Ebon C. Ingersoll

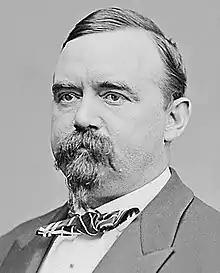

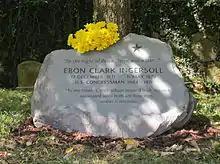
Gravesite of Ebon Clark Ingersoll, Oak Hill Cemetery (Washington, D.C.)

Ebon Clark Ingersoll (December 12, 1831 – May 31, 1879) was a U.S. Representative from Illinois and the brother of the politician and orator Robert G. Ingersoll.